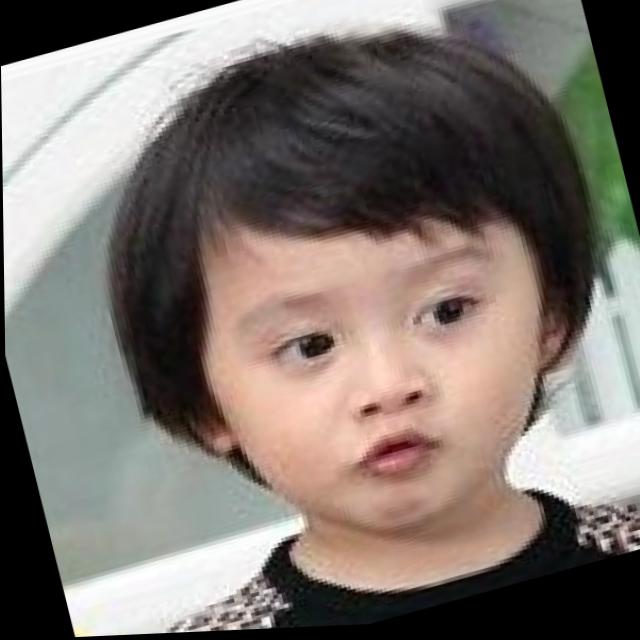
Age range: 0-12